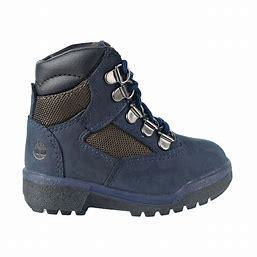
Brand: Timberland
Model: 6 Inch Field